Martin Short

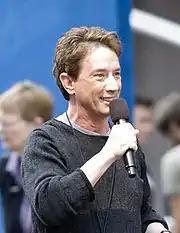
Short hosting "Broadway on Broadway", 2006

Short starred as Jiminy Glick on Comedy Central's "Primetime Glick" (2001–2003). He interviewed performers and celebrities as the character Jiminy Glick. "The New York Times" in 2002 referred to the character as "the most unpredictable and hilariously uninhibited comic creation to hit TV since Bart Simpson was in diapers." In 2004, he wrote and starred in "Jiminy Glick in Lalawood" with Jan Hooks as his wife, Dixie Glick. In 2003, Short took to the stage once again in the critically acclaimed Los Angeles run of "The Producers". Short played the role of the accountant, Leo Bloom, opposite Jason Alexander's Max Bialystock. Although the role of Leo Bloom was originated on Broadway by Matthew Broderick, Mel Brooks first approached Short about doing the part opposite Nathan Lane. On the subject, Short has stated in numerous interviews that, while he was thrilled by the opportunity, the idea of having to move his family from their Los Angeles home to New York for a year was less than ideal and ultimately proved a deal-breaker.